Solar power in India

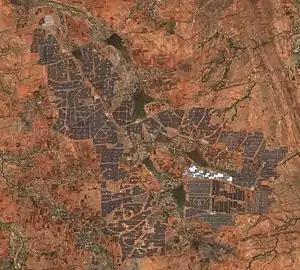
2050 MW Pavagada Solar Park, India's second-largest in Pavagada, Karnataka

Solar power in India is an essential source of renewable energy and electricity generation in India. Since the early 2000s, India has increased its solar power significantly with the help of various government initiatives and rapid awareness about the importance of renewable energy and sustainability in the society. In order to decrease carbon dioxide emissions, reduce reliance on fossil fuels, with coal being the primary source of electricity for the nation at present, bolster employment, economy and make India energy independent by making self-reliant on renewable energy, the Ministry of New and Renewable Energy was formed in 1982 to look after the country's activities to promote these goals. These collaborative efforts, along with global cooperation with the help of International Solar Alliance (ISA) since 2015 for promoting solar energy worldwide while also taking care of India, have made India one of the world's fastest adopters of solar power, making it the third-largest producer of solar power globally as of 2025, after China and the United States.